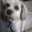
Label: dog